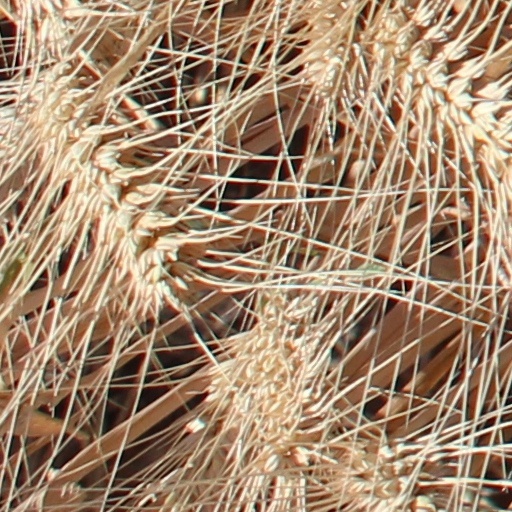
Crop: wheat